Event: Nepal Earthquake
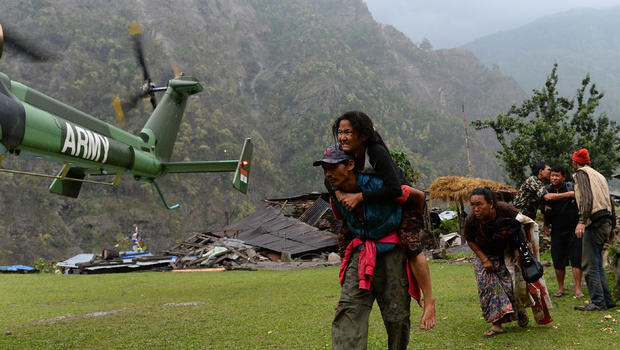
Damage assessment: no_damage